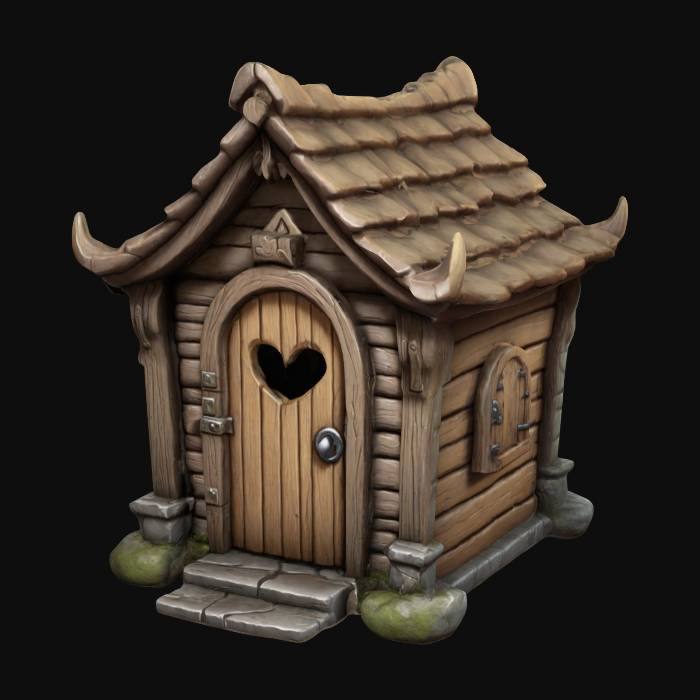
미적 점수 (1~10점): 1